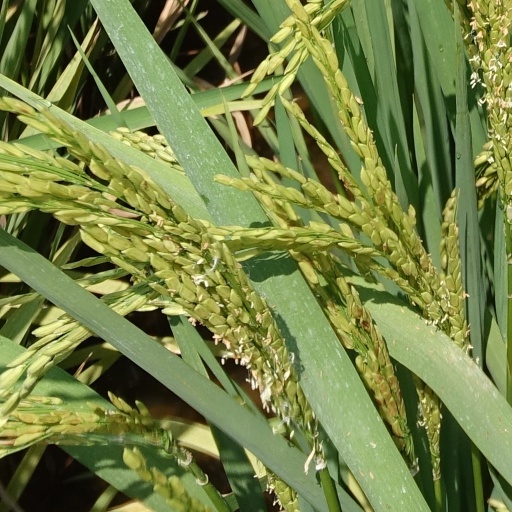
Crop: rice